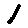
Label: 1